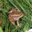
Label: frog